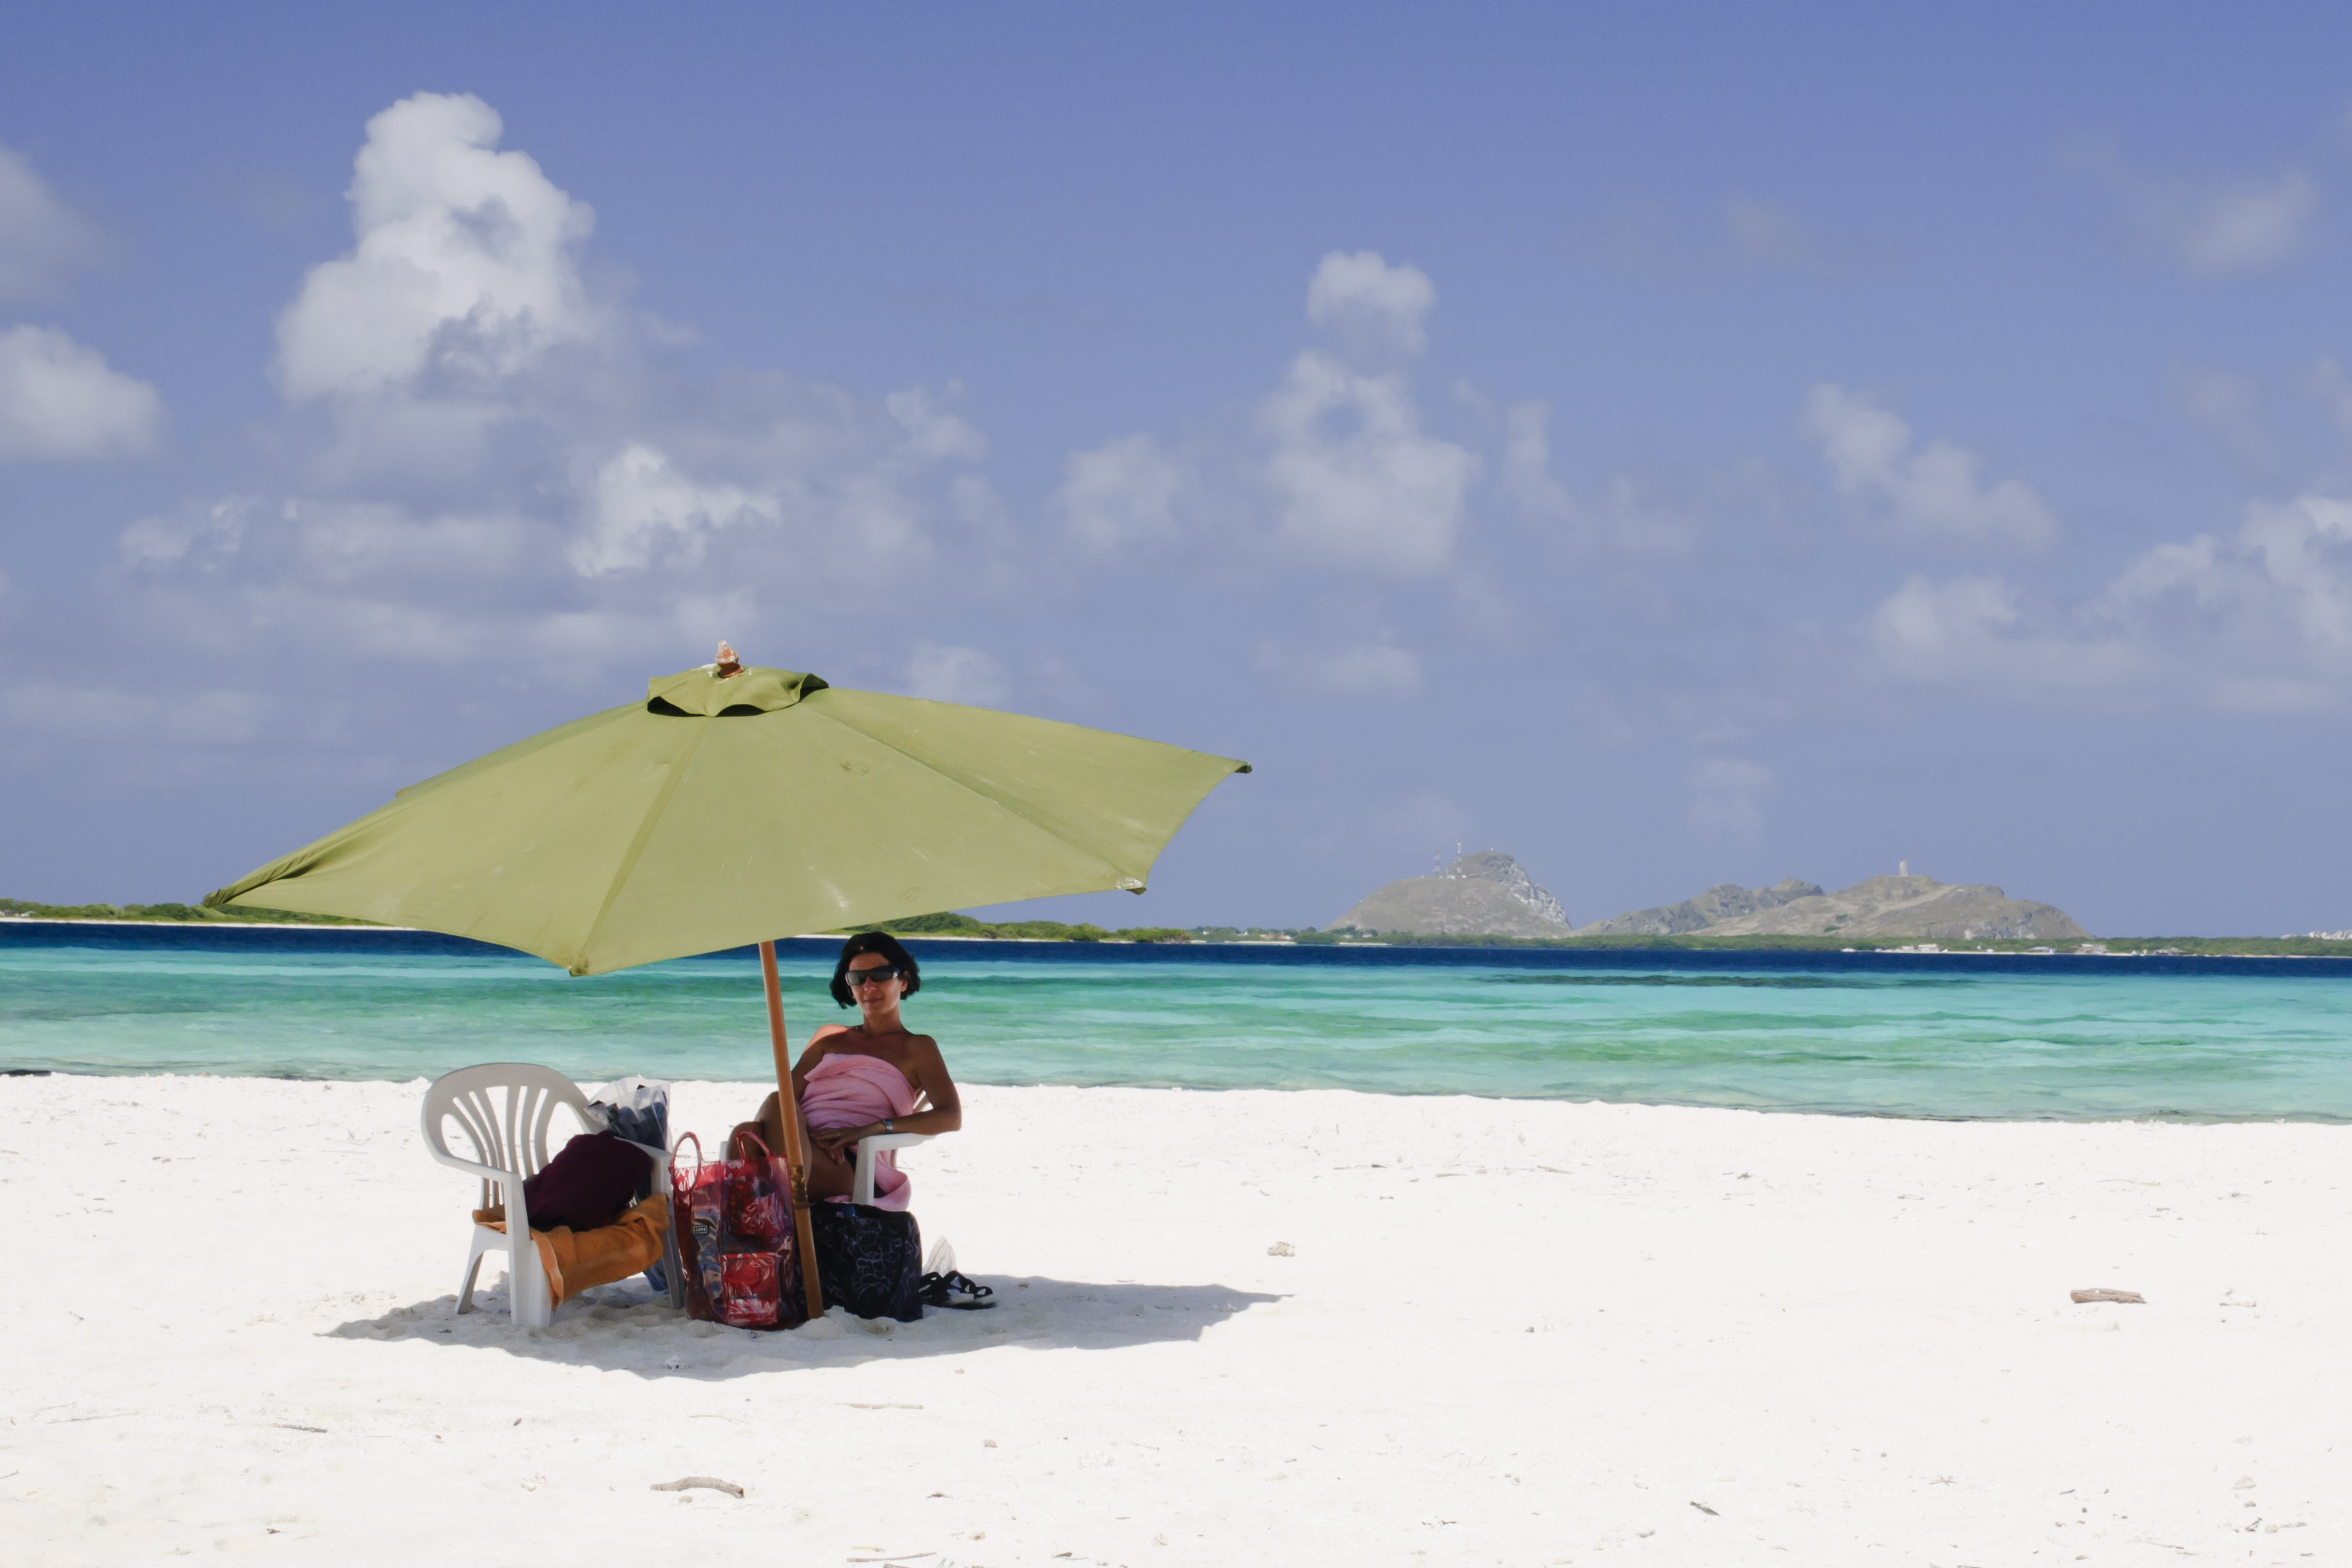
beach, sea, coast, ocean, vacation, bay, nikon, venezuela, d300, losroques